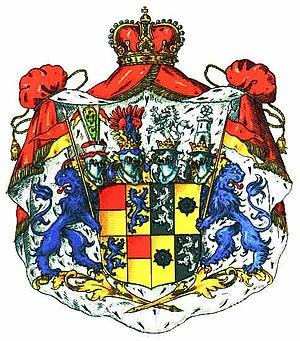
Le Cercle du Haut-Rhin est un cercle impérial du Saint-Empire romain germanique.